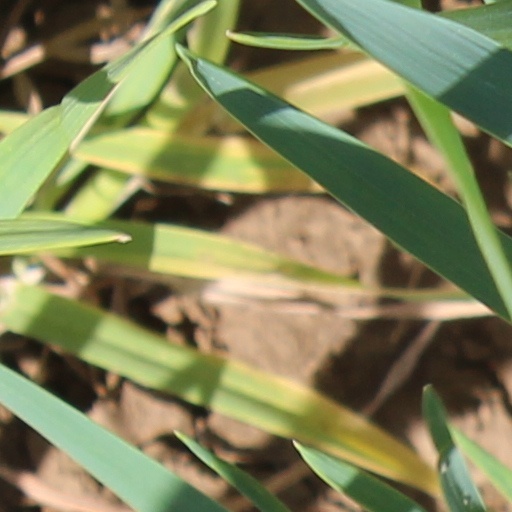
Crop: wheat